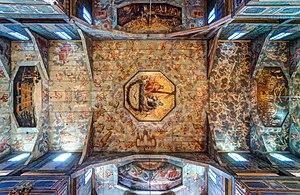
La Friedenskirche dédiée à la Sainte Trinité est une église évangélique-luthérienne de Silésie située à Świdnica.